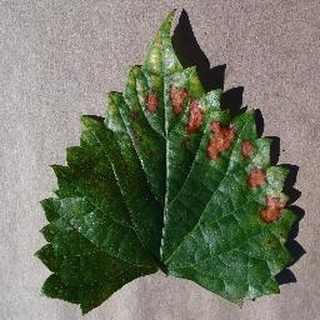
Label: grape_esca_black_measles